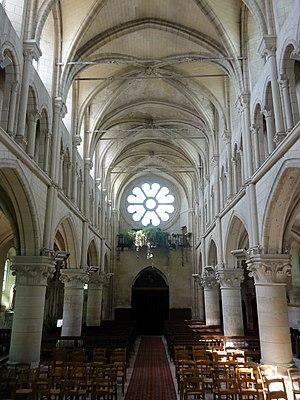
Nef, vue vers l'ouest.
L'église Saint-Symphorien est une église catholique paroissiale située à Nesles-la-Vallée, en France.